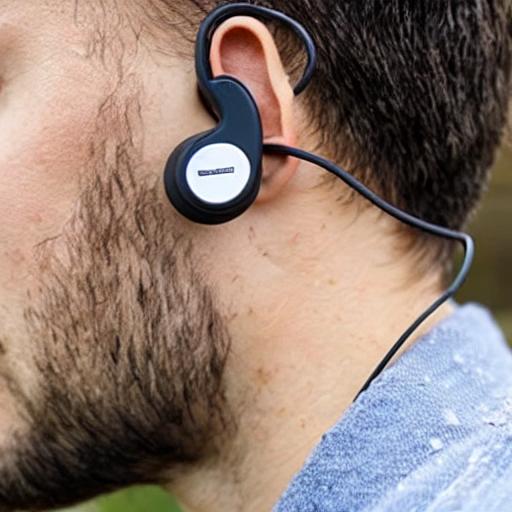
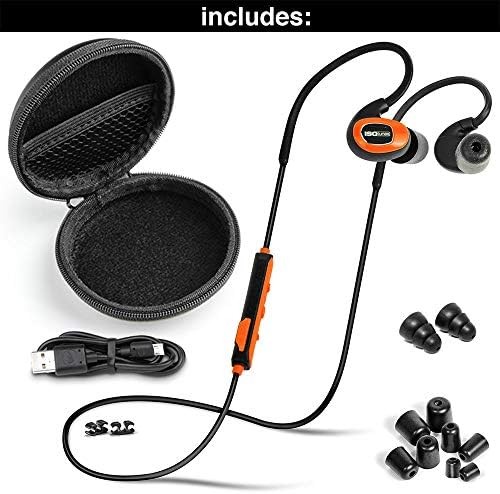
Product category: headphones
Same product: no